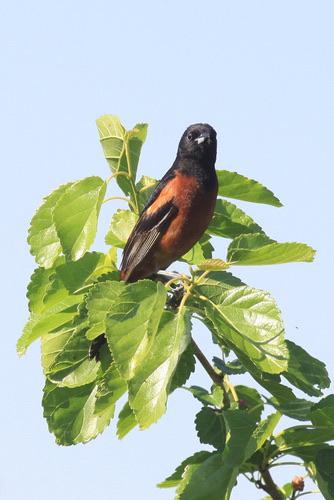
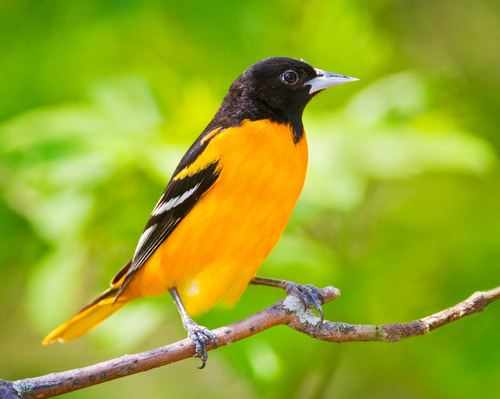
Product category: misc
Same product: yes